Stonesfield

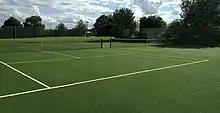
Stonesfield’s tennis courts

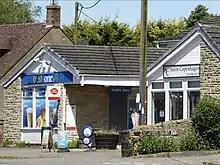
Pendle Court showing Amlu’s General Store (left) and Salon Copenhagen (right)

'A stone-built and slated free public house, called or known by the name of "The White Horse," situate in the village of Stonesfield, and containing 2 front rooms, tap room, pantry, scullery, cellar 3 bed rooms, and 1 attic; together with the 2 Cottages adjoining (but unoccupied). Detached are a Brew-house, large Shop with extensive cellarage underneath, Stable, Barn, Wagon Hovel, Cow Shed, Poultry Pen, Piggery, and Cattle Yard; together with capital Garden Ground at the back and in the front of the house.